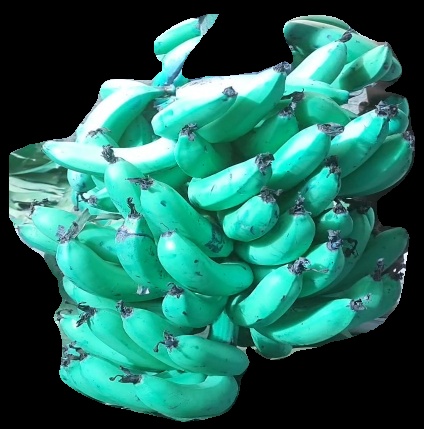
Variety: pachbale
Grade: grade3